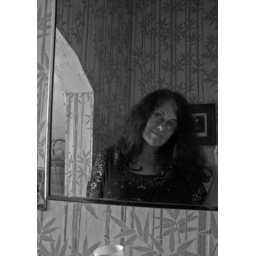
skew self-portrait with bathroom mirror seriously in need of cleaning